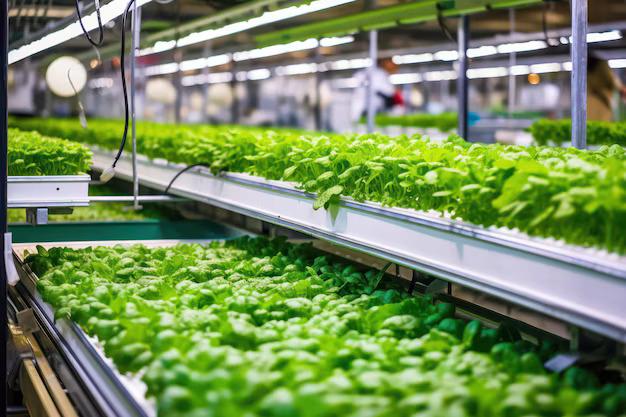
Kilimo cha kisasa ambapo, mimea imepandwa kwenye vitalu vya juu, pia kuna mabomba yanayosafirisha maji, ili kuongeza ufanisi wa uzalishaji, baadae huvunwa na kupelekwa sokoni kuuzwa, ili kujiongezea kipato.